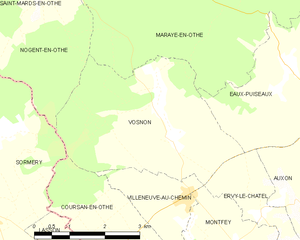
Carte des communes françaises: Vosnon